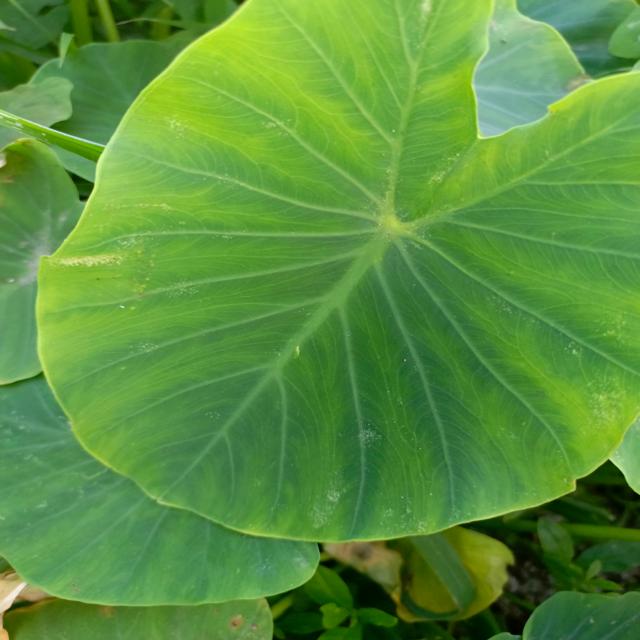
Label: Early_Blight